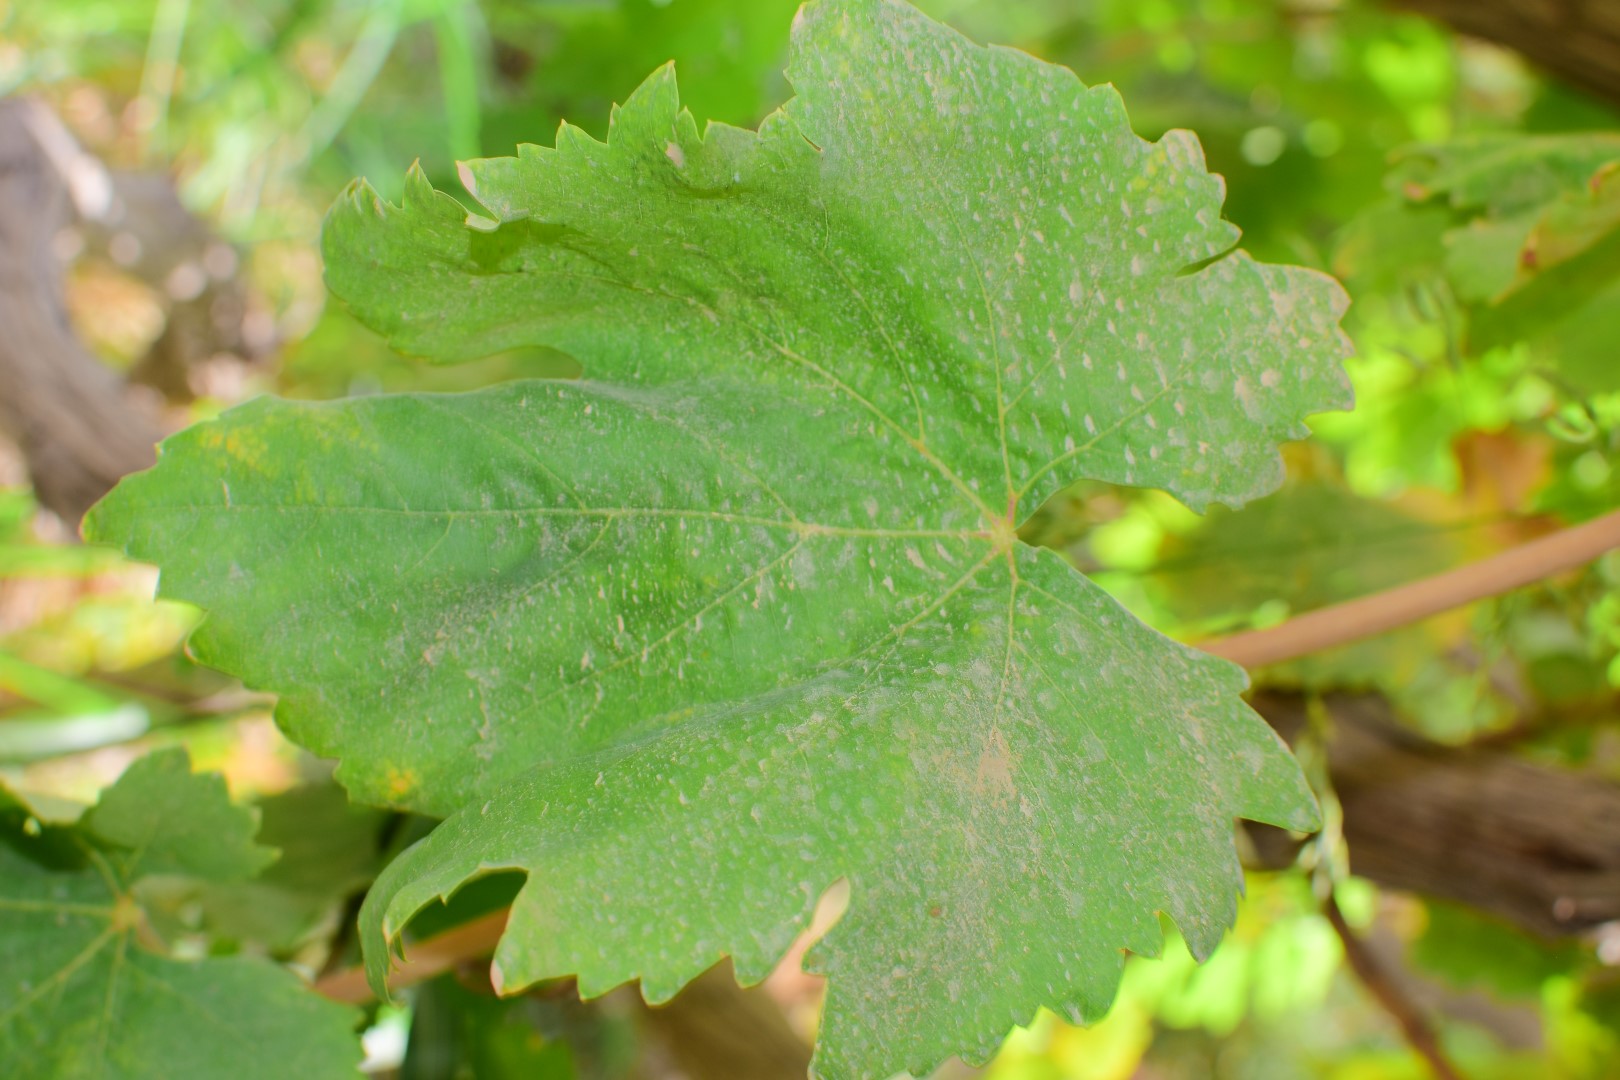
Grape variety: Thompson Seedless